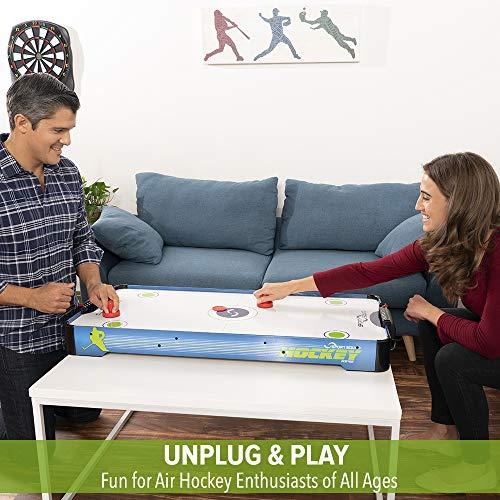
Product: Sport Squad HX40 40 inch Table Top Air Hockey Table for Kids and Adults - Electric Motor Fan - Includes 2 Pushers and 2 Air Hockey Pucks - Great for Playing on The Floor, Tabletop, or Dorm Room
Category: Sports & Outdoors | Sports & Fitness | Leisure Sports & Game Room | Arcade & Table Games | Air Hockey
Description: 5 MINUTE EASY ASSEMBLY: Simply attach the 2 goal boxes and you’re ready to play Comes with 2 air hockey strikers and 2 pucks.
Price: $69.95
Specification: Product Dimensions:         40 x 20 x 5 inches ; 10.7 pounds    |Shipping Weight: 15.3 pounds (View shipping rates and policies)|Domestic Shipping: Currently, item can be shipped only within the U.S. and to APO/FPO addresses. For APO/FPO shipments, please check with the manufacturer regarding warranty and support issues.|International Shipping: This item is not eligible for international shipping.  Learn More|ASIN: B007TDGY9C|Item model number: SSA1001|    #11    in Air Hockey Tables & Equipment